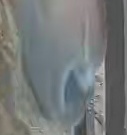
Face region: mouth_nostrils (mouth_chin_nostrils_and_profile)
Pain indicator: not_present